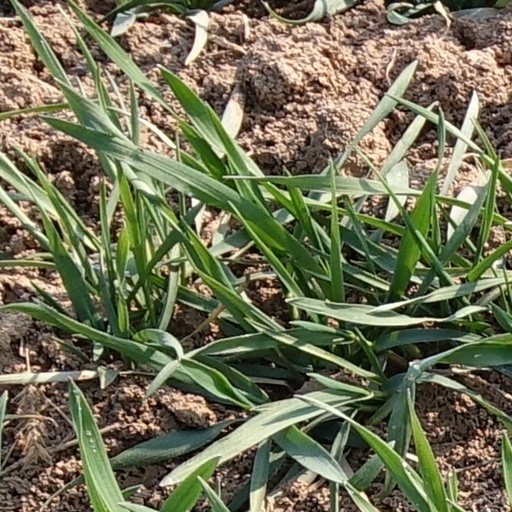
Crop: wheat